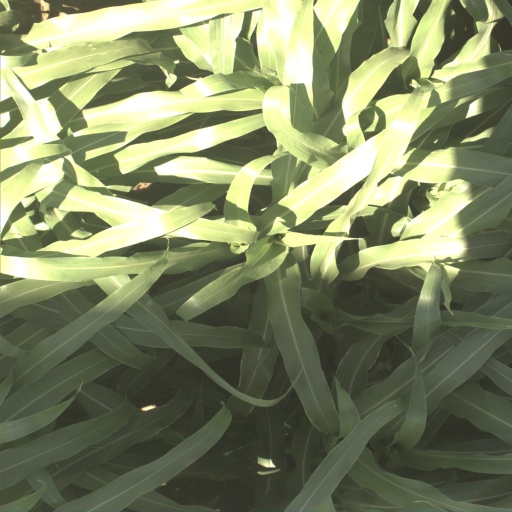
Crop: sorghum